Korean mythology

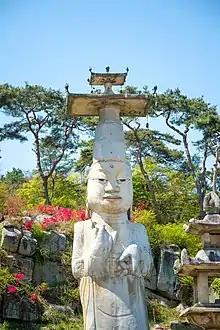
Outdoor, white, Asian statue with tall hat.

Several Korean shamanic narratives discuss the creation and primordial history of the world. The most complete creation narratives are found in the northern and Jeju traditions, although one is known from the west-central tradition. Several East Coast versions of the "Jeseok bon-puri" also incorporate relevant elements.